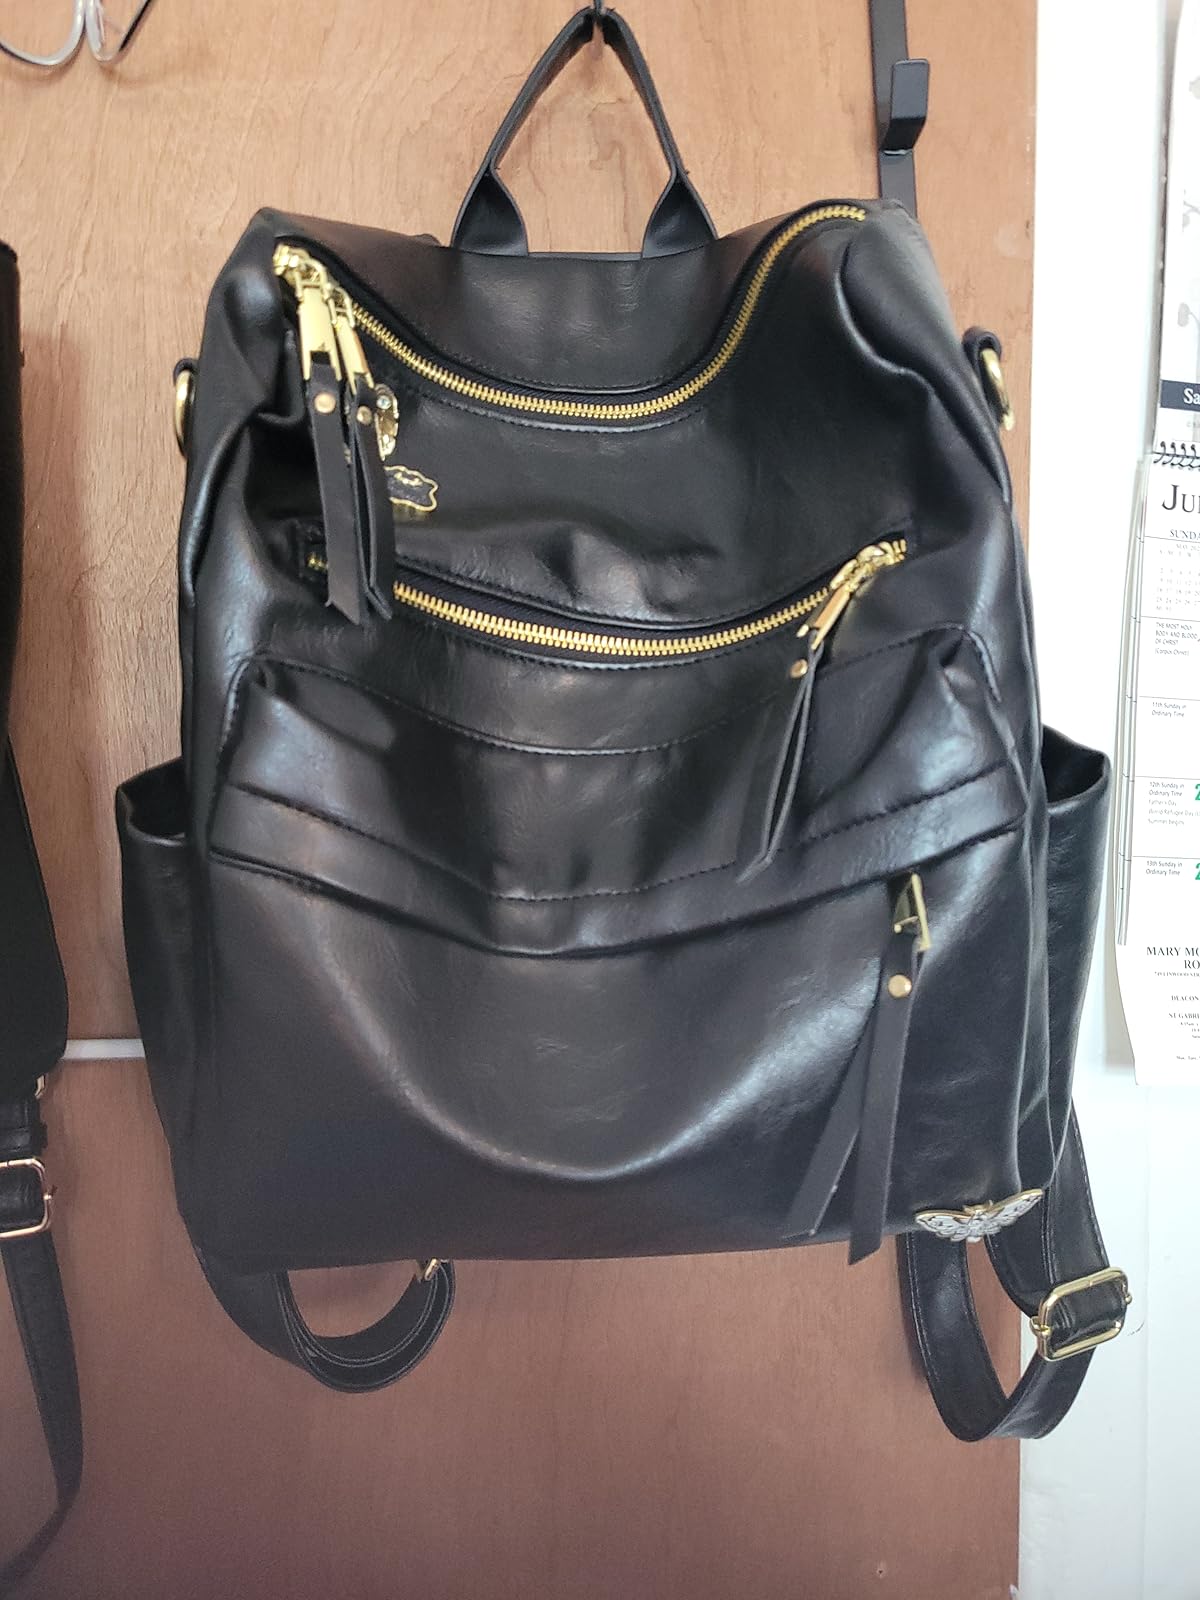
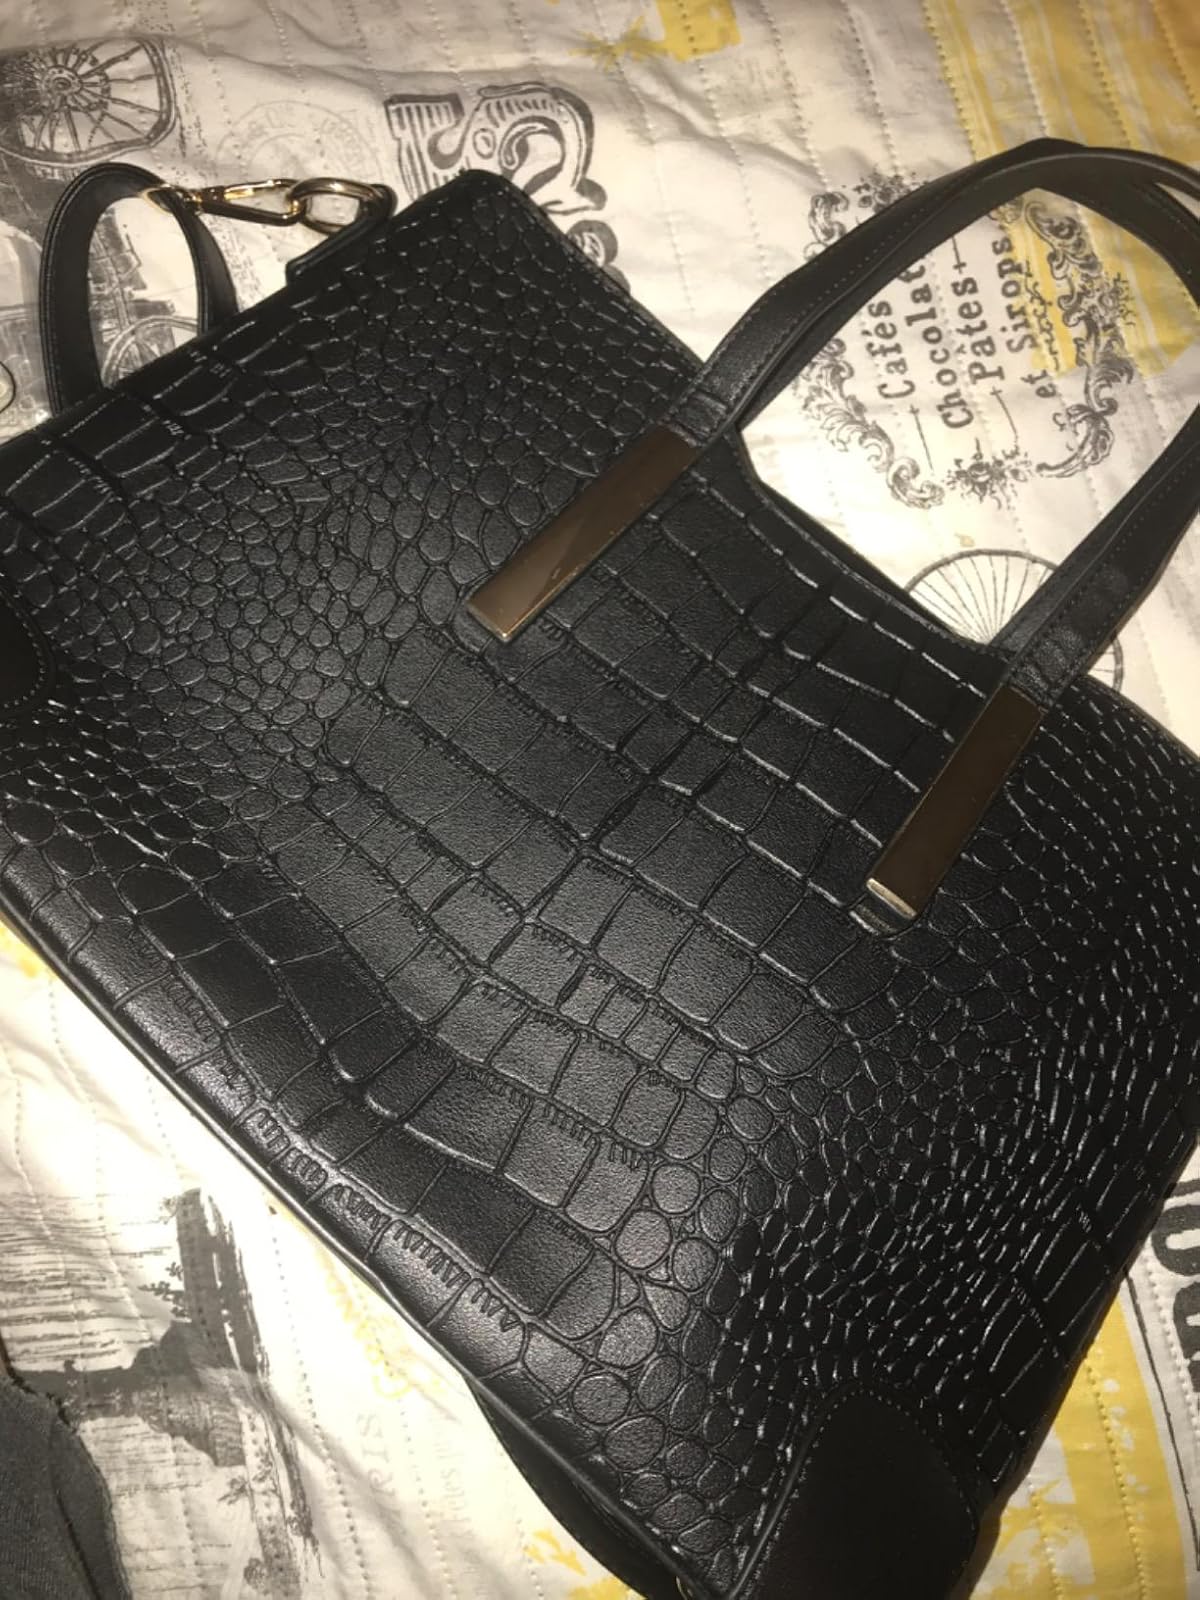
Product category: accessories_handbag
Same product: no